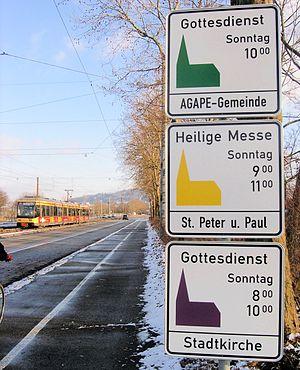
Panneaux indiquant des communautés chrétiennes en Karlsruhe-Durlach: pentecostale, catholique romaine, évangélique.
La religion en Allemagne est autorisée par la Loi fondamentale de la République fédérale d'Allemagne du 24 mai 1949. Depuis la République de Weimar, l'Allemagne, qui n'a pas de religions d'État ni officielles, renforce la liberté de culte et garantit la neutralité de l'État vis-à-vis des différentes religions constituées. Cependant les religions reconnues ont un partenariat avec l'État qui, les finançant, ne connaît pas la laïcité.